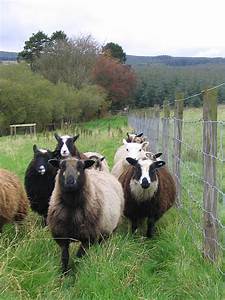
Label: pecora